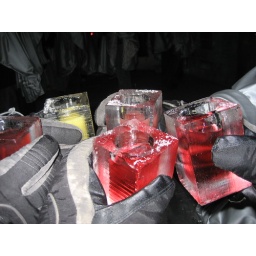
ice cups in the ice bar